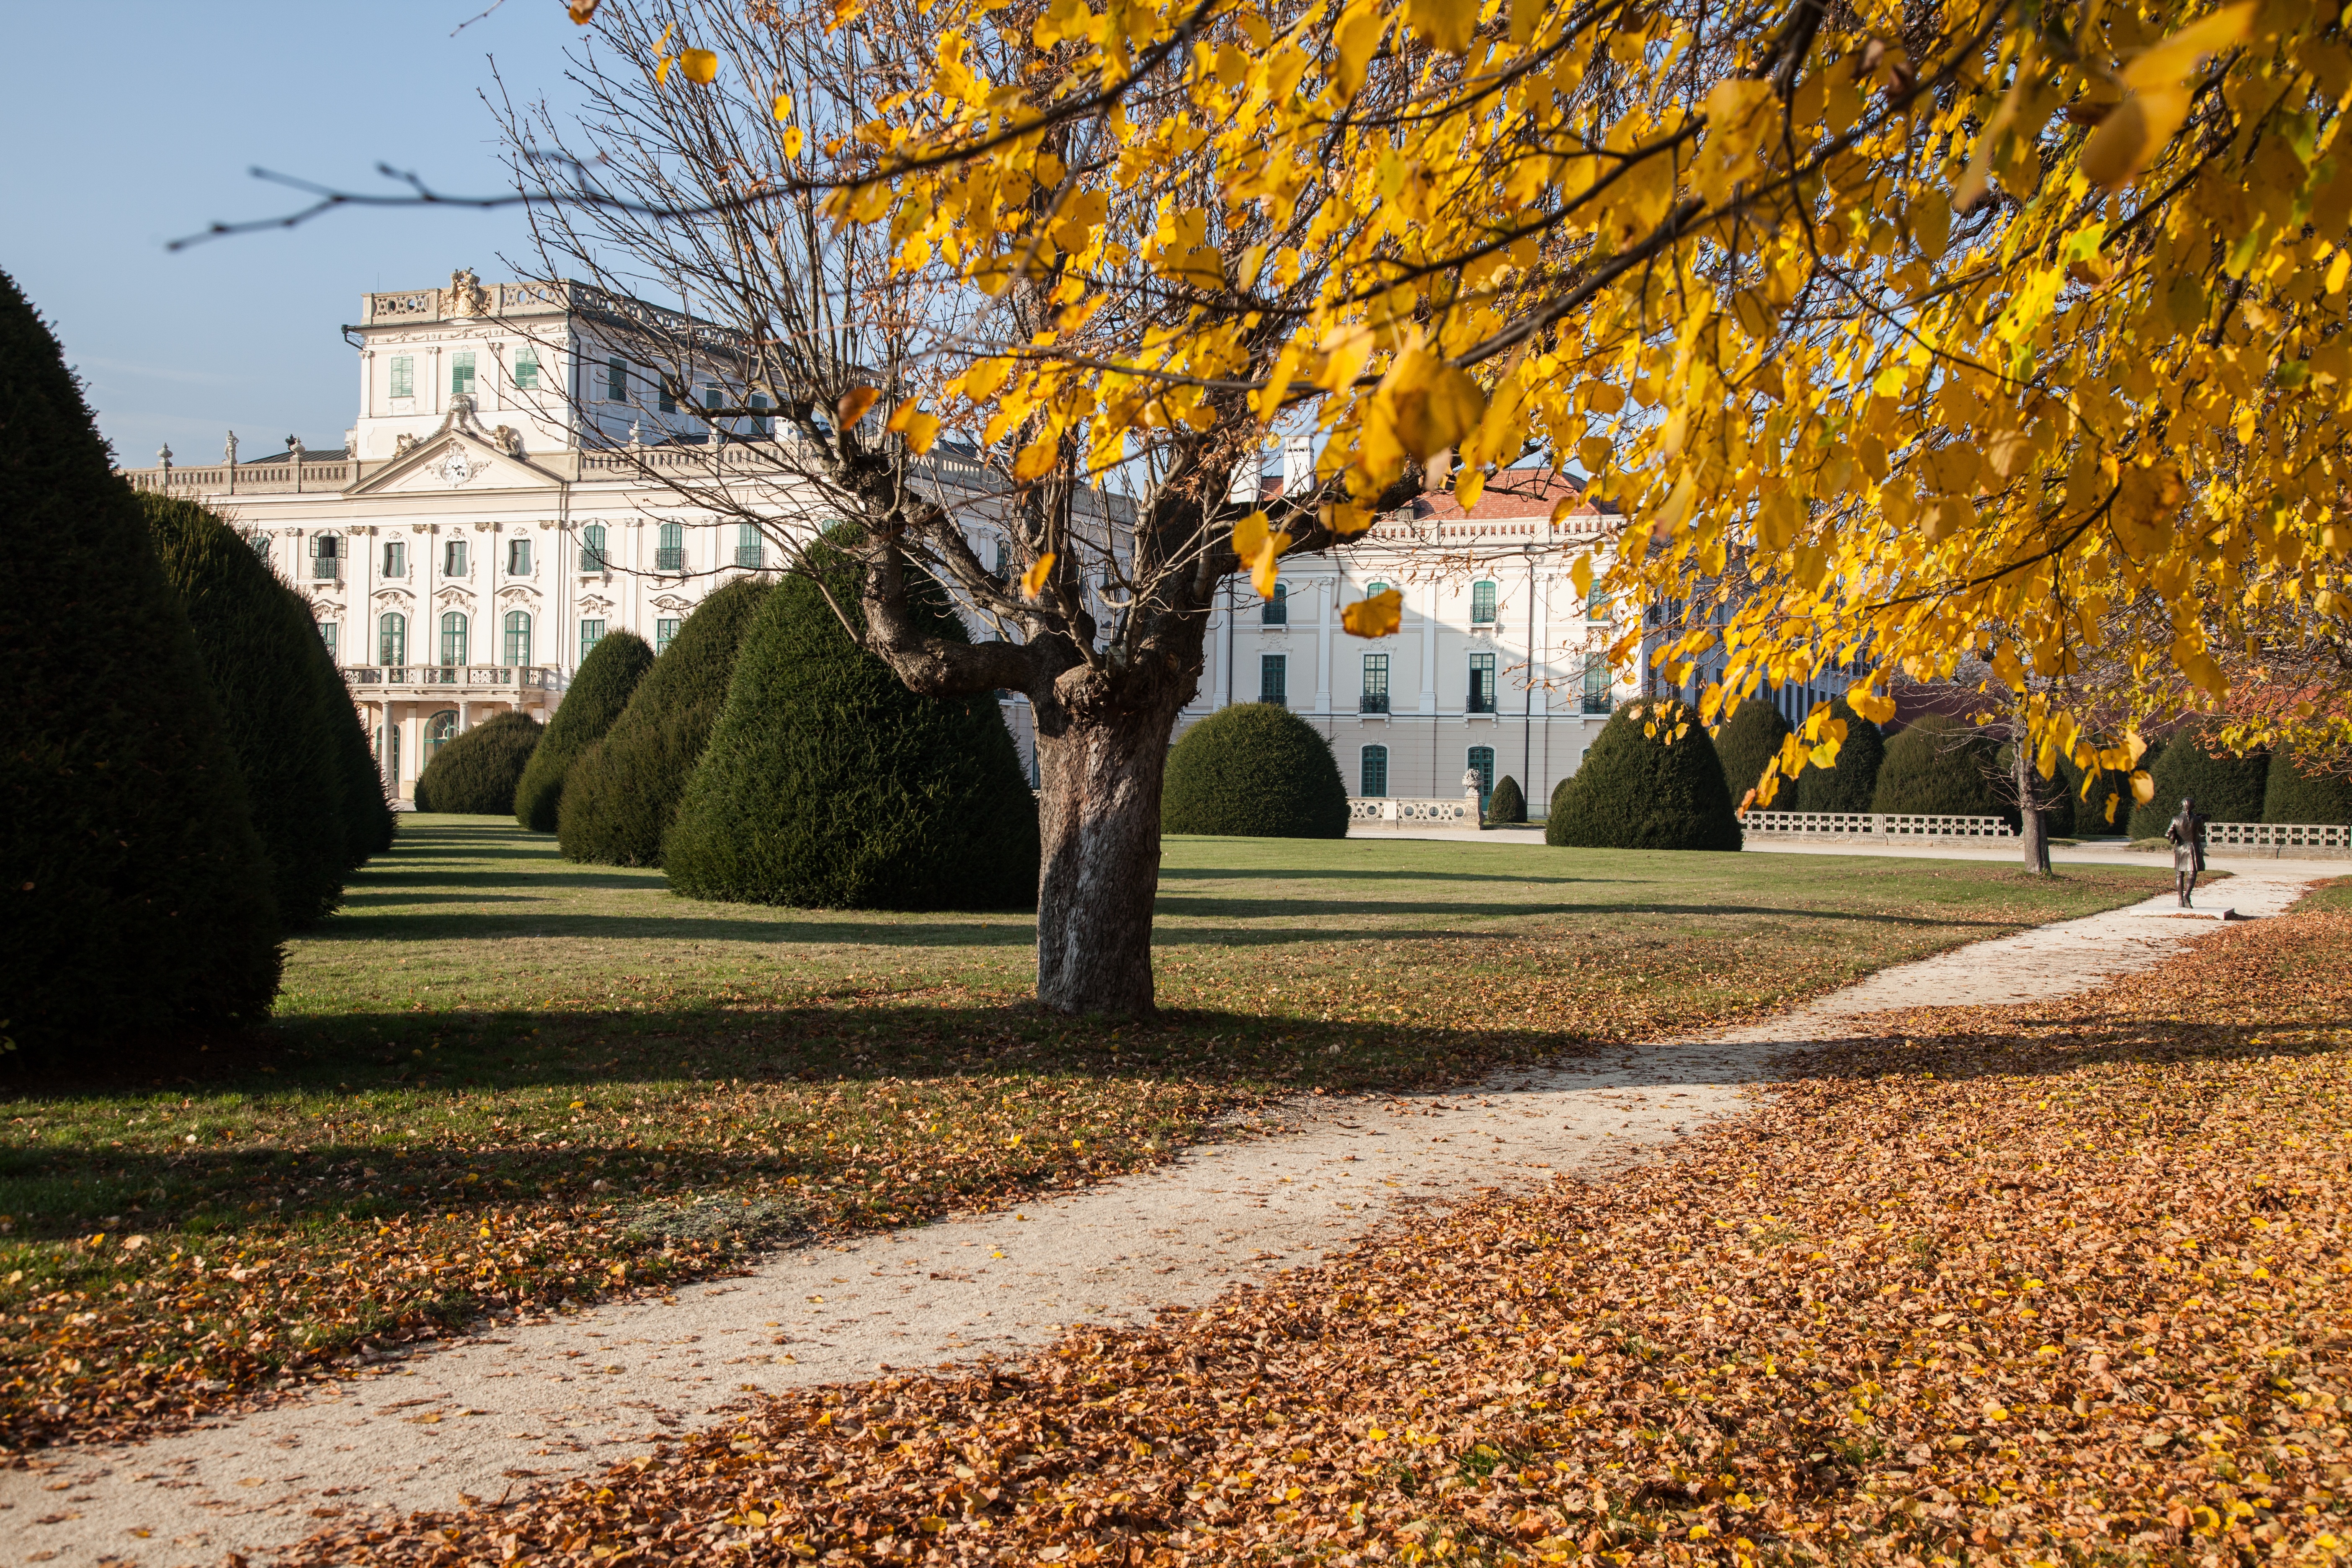
landscape, tree, nature, architecture, plant, road, lawn, sunlight, leaf, flower, building, foliage, autumn, park, castle, season, baroque, neighbourhood, rococo, in the afternoon, woody plant